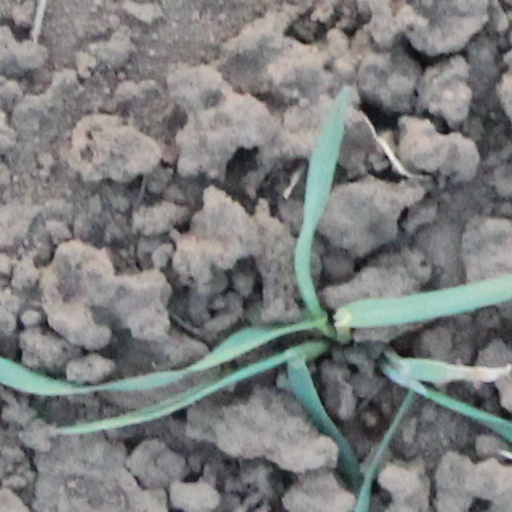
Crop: wheat